115th Light Anti-Aircraft Regiment, Royal Artillery

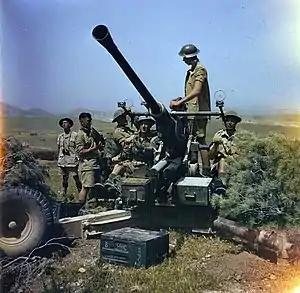
Bofors gun and crew in action near Tunis, May 1943.

The Torch landings began on 8 November 1942, and First Army's units and formations were progressively fed into the fighting. The 46th Division's 139th Brigade sailed on 24 December, accompanied by 379 LAA Bty; the rest of the division embarked on 6 January 1943 and landed on 17 January, by which time the focus of the campaign was in Tunisia. By midnight on 13/14 February, the division was in the line, holding the sector nearest the coast. During the hurried reorganisation caused by the Battle of Kasserine Pass, the division's brigades were split up, each with attached artillery units. When the Axis launched Operation Ochsenkopf on 26 February, the main weight fell on 139th Bde on the coast, which was forced back from a number of positions over the next month. Harder fighting came against the 128th Bde in the Hunt's Gap area. The division counter-attacked on 29 March, and had regained all its positions by 1 April.